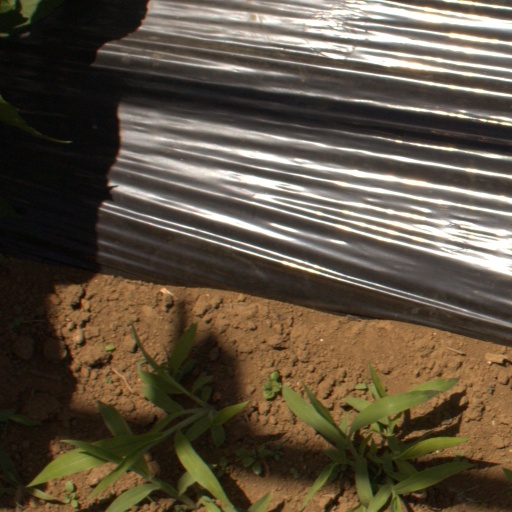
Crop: Jerusalem artichoke